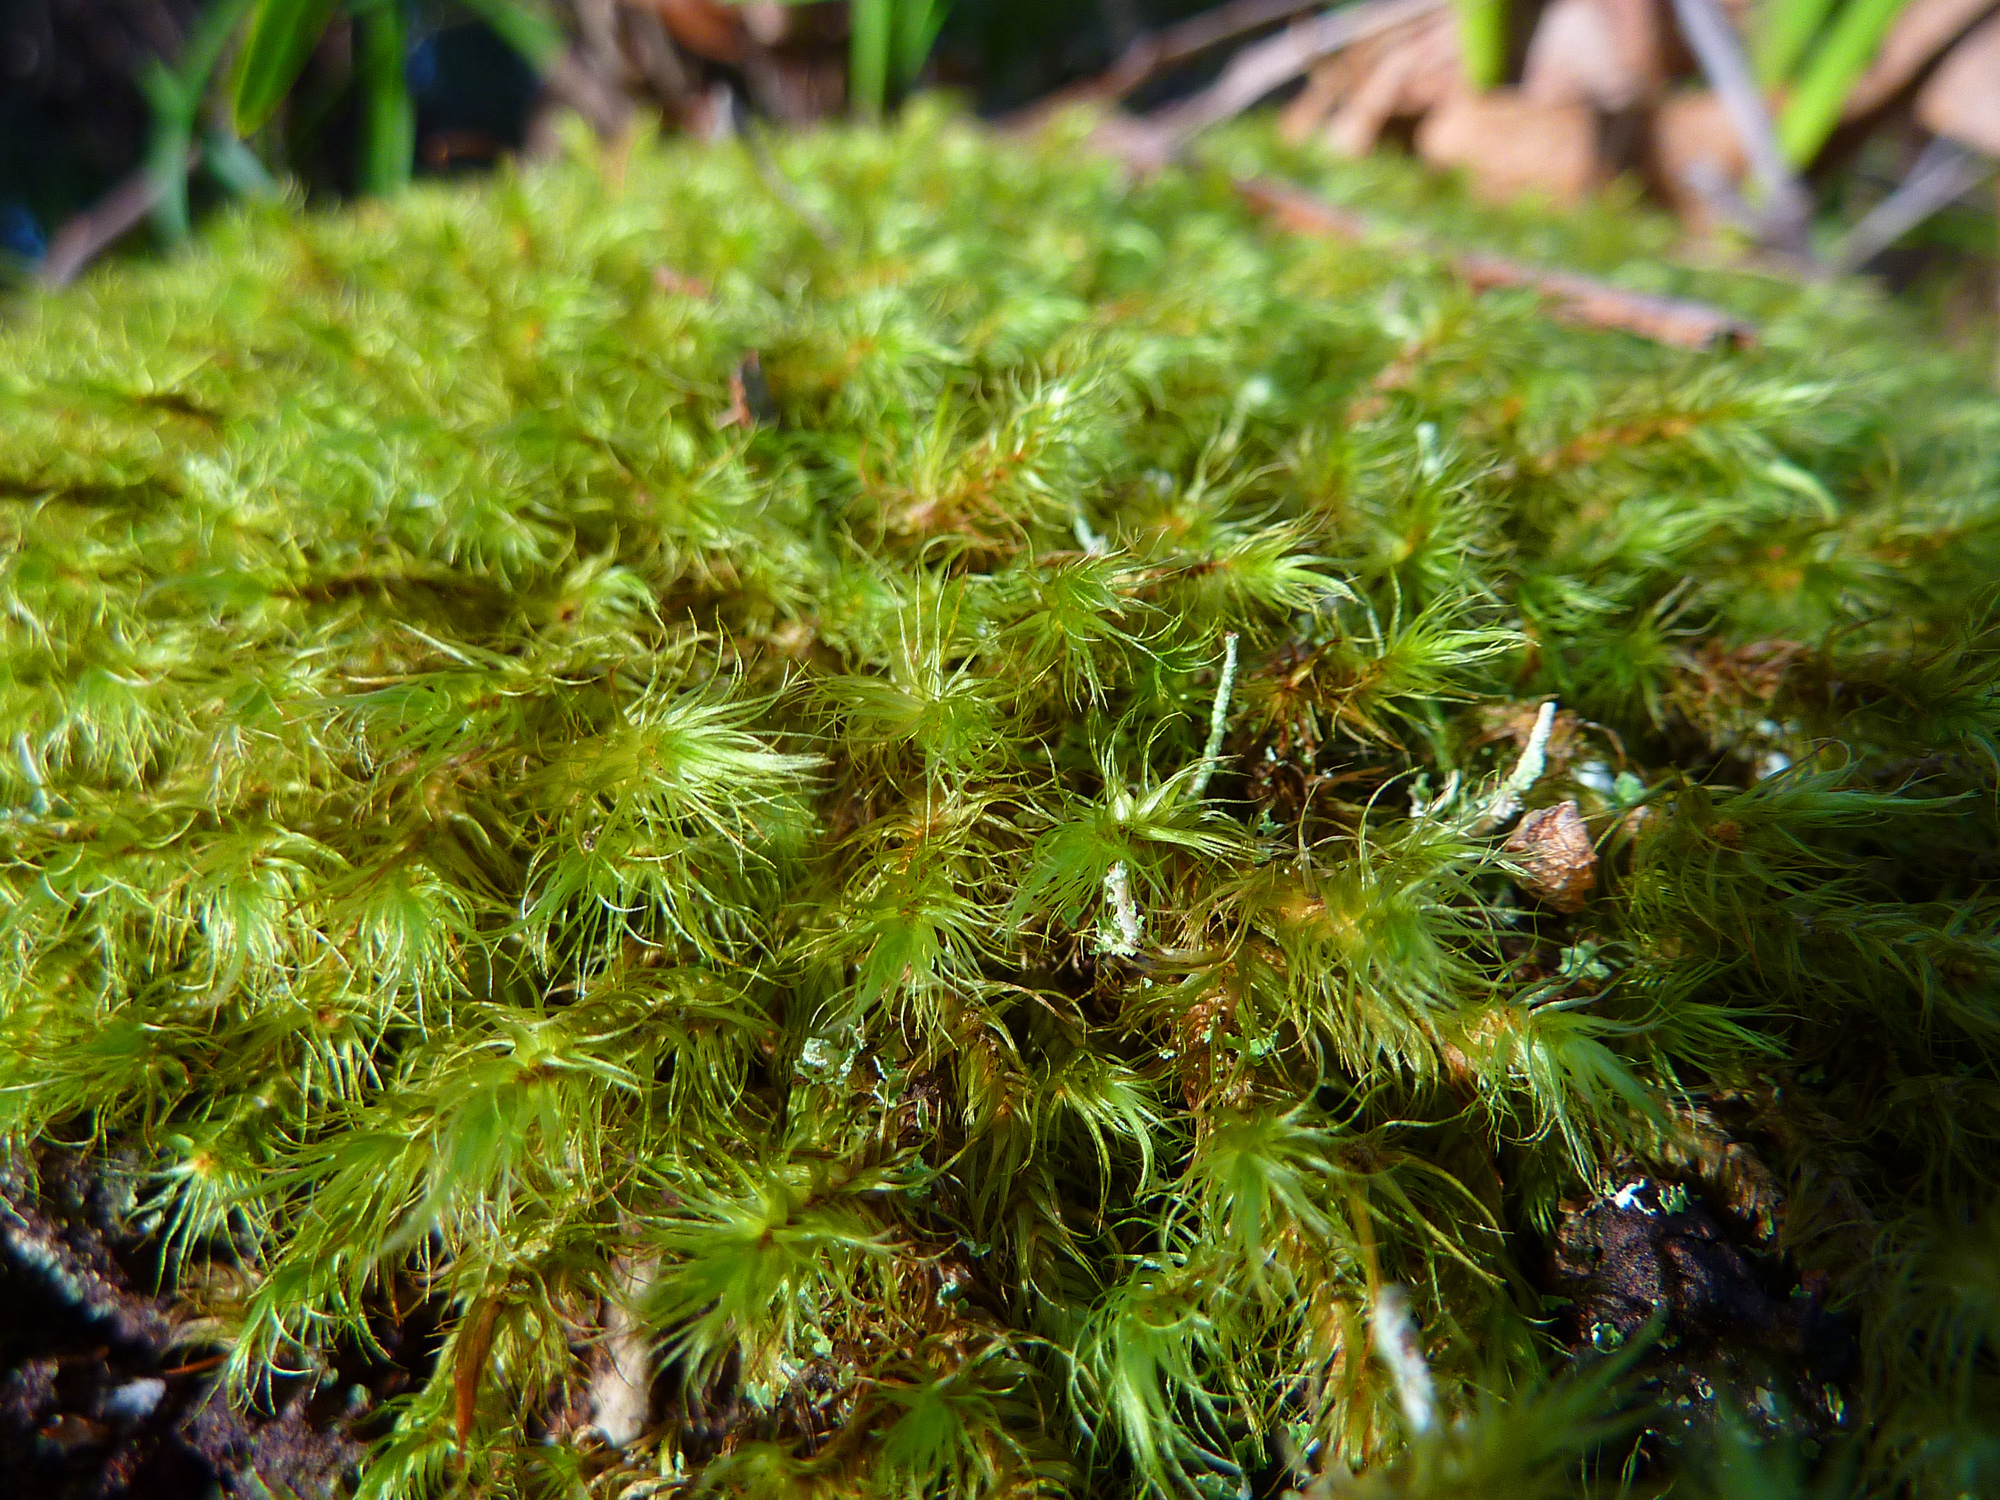
tree, grass, plant, lawn, leaf, flower, moss, green, macro, botany, flora, australia, nsw, northdurras, algae, macro photography, land plant, non vascular land plant